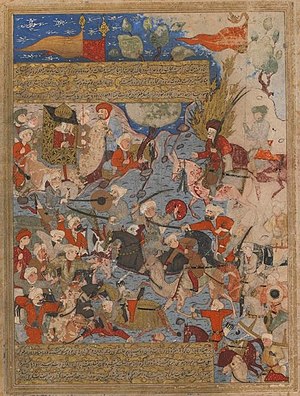
Kamelslaget
Ali og Aisha under Kamelslaget
Kamelslaget fandt sted ved Basra i 656 og var det første slag mellem to stridende muslimske hære. Kaliffen Ali besejrede i slaget en oprørshær, der var ledet af Muhammeds enke Aisha og Zubayr ibn al-Awwam. Aisha red på en kamel under slaget, hvilket har givet begivenheden dens navn.